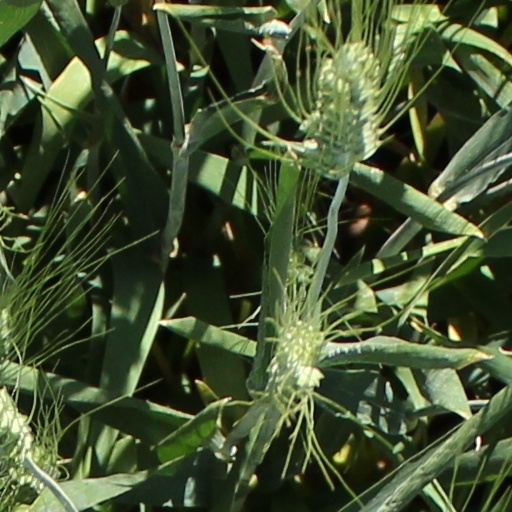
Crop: wheat